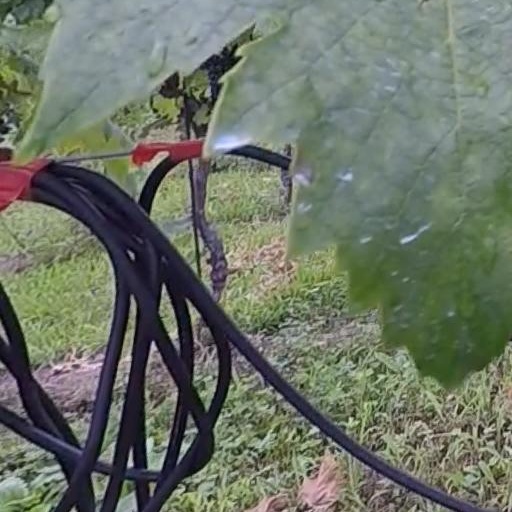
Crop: grape